Eben Gowrie Waterhouse

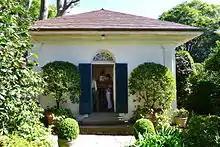
Garden studio at Eryldene (camellias at right)

Between 1913 and 1936 Waterhouse had built on half an acre (0.2 hectares) of land at 17 McIntosh Street, Gordon a house and garden called Eryldene after his wife's birthplace in Scotland. The Waterhouses with their son Gordon moved into the house in 1914. The garden eventually doubled in size; in 1921 it incorporated the block facing the street behind. The house, the open-air "rooms" of the garden and most of the garden buildings were designed and built by William Hardy Wilson in a Georgian Colonial Revival style modelled on early buildings in Sydney and Hobart, but also on Indian bungalows of the same period. House and garden were seen as a unit in the Arts and Crafts manner, though the house is not an Arts and Crafts house and the garden is more symmetrical and formal than the "sinuous gravel paths, squiggly beds, standard roses and general fussiness" of the neighbouring Arts and Crafts gardens. Extending the axes of the house, the formal garden rooms were set against a background of existing eucalypts in the manner of Hardy Wilson's other house designs. These formal spaces were furnished with Waterhouse's semi-formal planting. Waterhouse illustrated this in an article in "The Home" in 1923. Eryldene became "a touchstone for the Sydney gardens of the first half of the twentieth century."